Noel Williams (Northern Ireland politician)

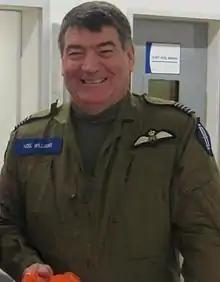

Noel Williams BEM is an Alliance Party of Northern Ireland politician, former Councillor on Carrickfergus Borough Council, Mid and East Antrim Borough Council and a former Royal Air Force Wing Commander.